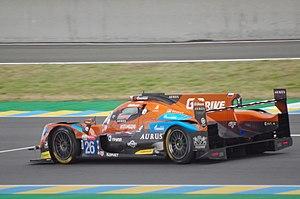
Les 4 Heures de Monza 2019, disputées le 12 mai 2019 sur le circuit de Monza, sont la cinquante-septième édition de cette course, la quatrième sur un format de quatre heures, et la seconde manche de l'European Le Mans Series 2019.
Les 4 Heures de Barcelone 2019, disputées le 20 juillet 2019 sur le Circuit de Barcelone, sont la vingt-troisième édition de cette course, la première sur un format de quatre heures, et la troisième manche de l'European Le Mans Series 2019.